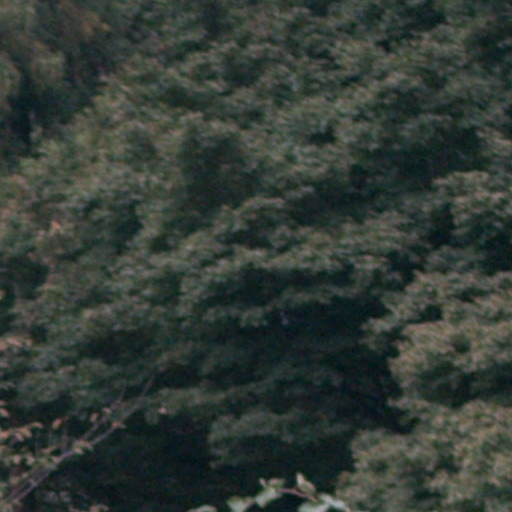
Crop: cassava